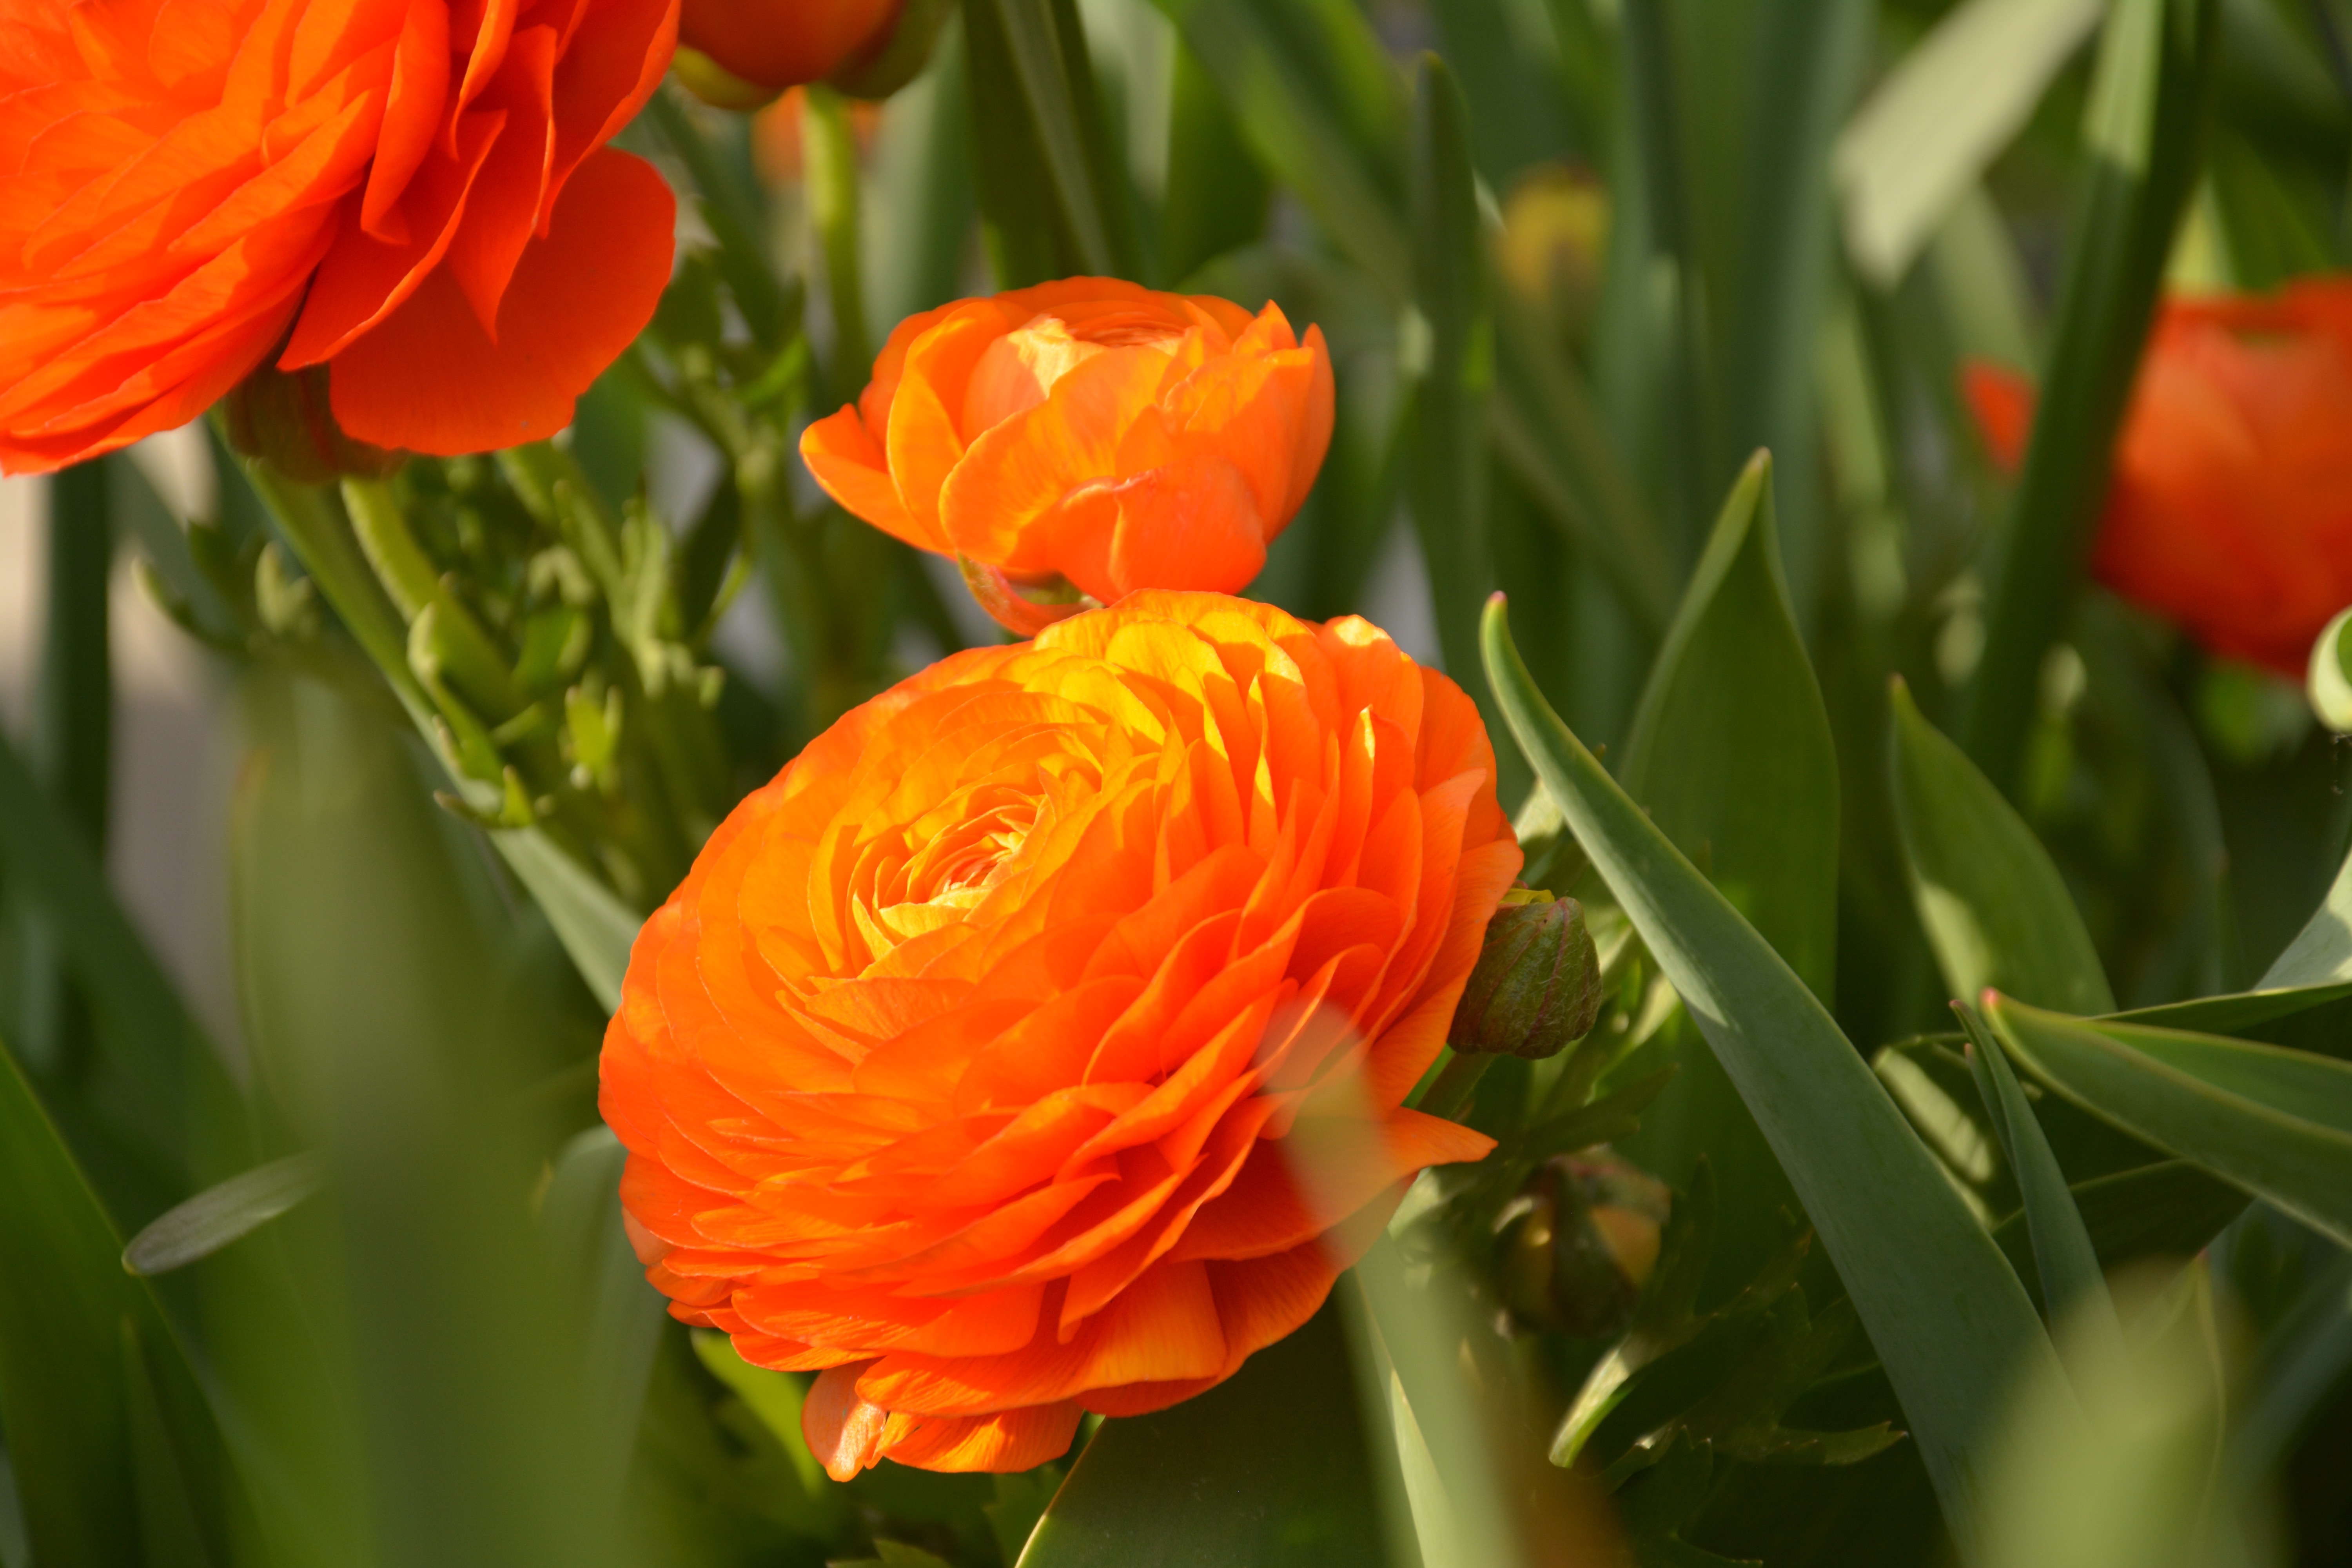
plant, flower, petal, tulip, botany, yellow, flora, macro photography, flowering plant, plant stem, land plant